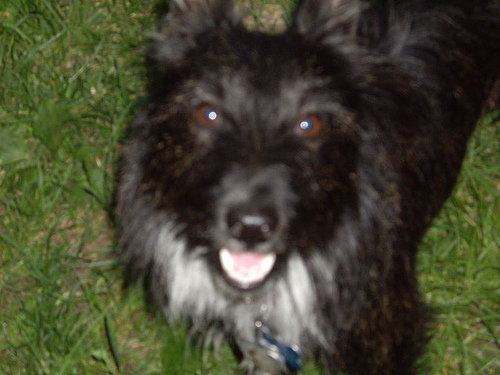
Breed: scottish terrier